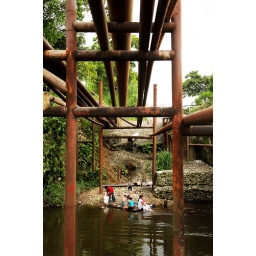
People wash their clothes in a river near Shushufindi.